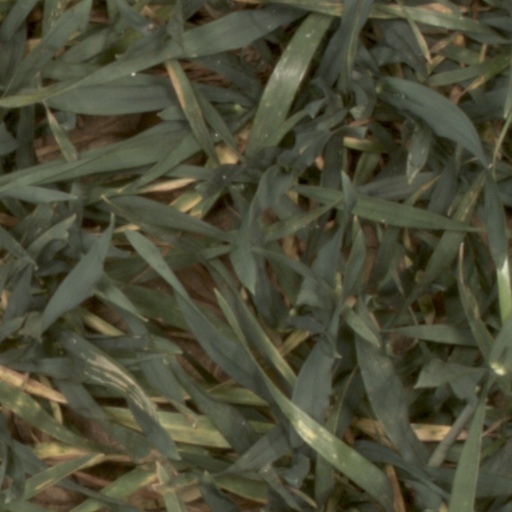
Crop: wheat